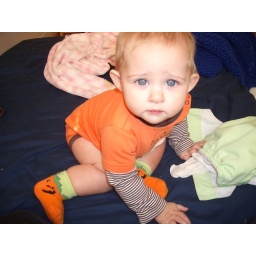
Halloween outfit from Grandma MaryAnn. Greta's eyes look so blue against her orange outfit.